Osip Sorokhtei

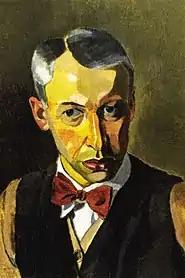
Self-portrait (1938)

Osip-Roman Iyosafatovych Sorokhtei (Ukrainian: Осип-Роман Йосафатович Сорохтей; 28 February 1890, near Baranyvtsy, Sambir Raion – 28 November 1941, in Ivano-Frankivsk) was a Ukrainian painter, graphic artist, caricaturist and art teacher.